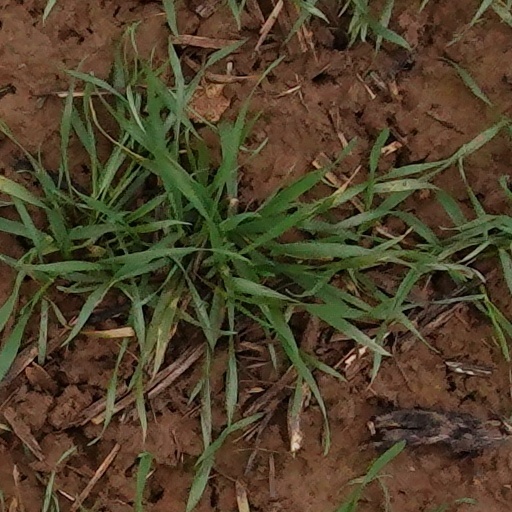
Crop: wheat